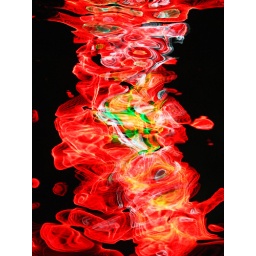
Amsterdam Secret PaintingsReflections of neon lights in the water of a canal in the red light district of Amsterdam2009 Francesco Amorosino